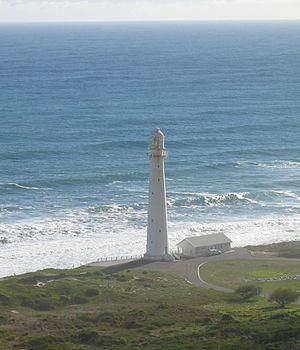
Phare sud-africain, situé à l'est du Cap de Bonne Espérance 2004 V. Rocard
Cette liste recense, par pays, les principaux phares balisant les côtes ou bien situés au large, caractérisés par leur puissance et souvent par leur apparence ou leur situation remarquable.